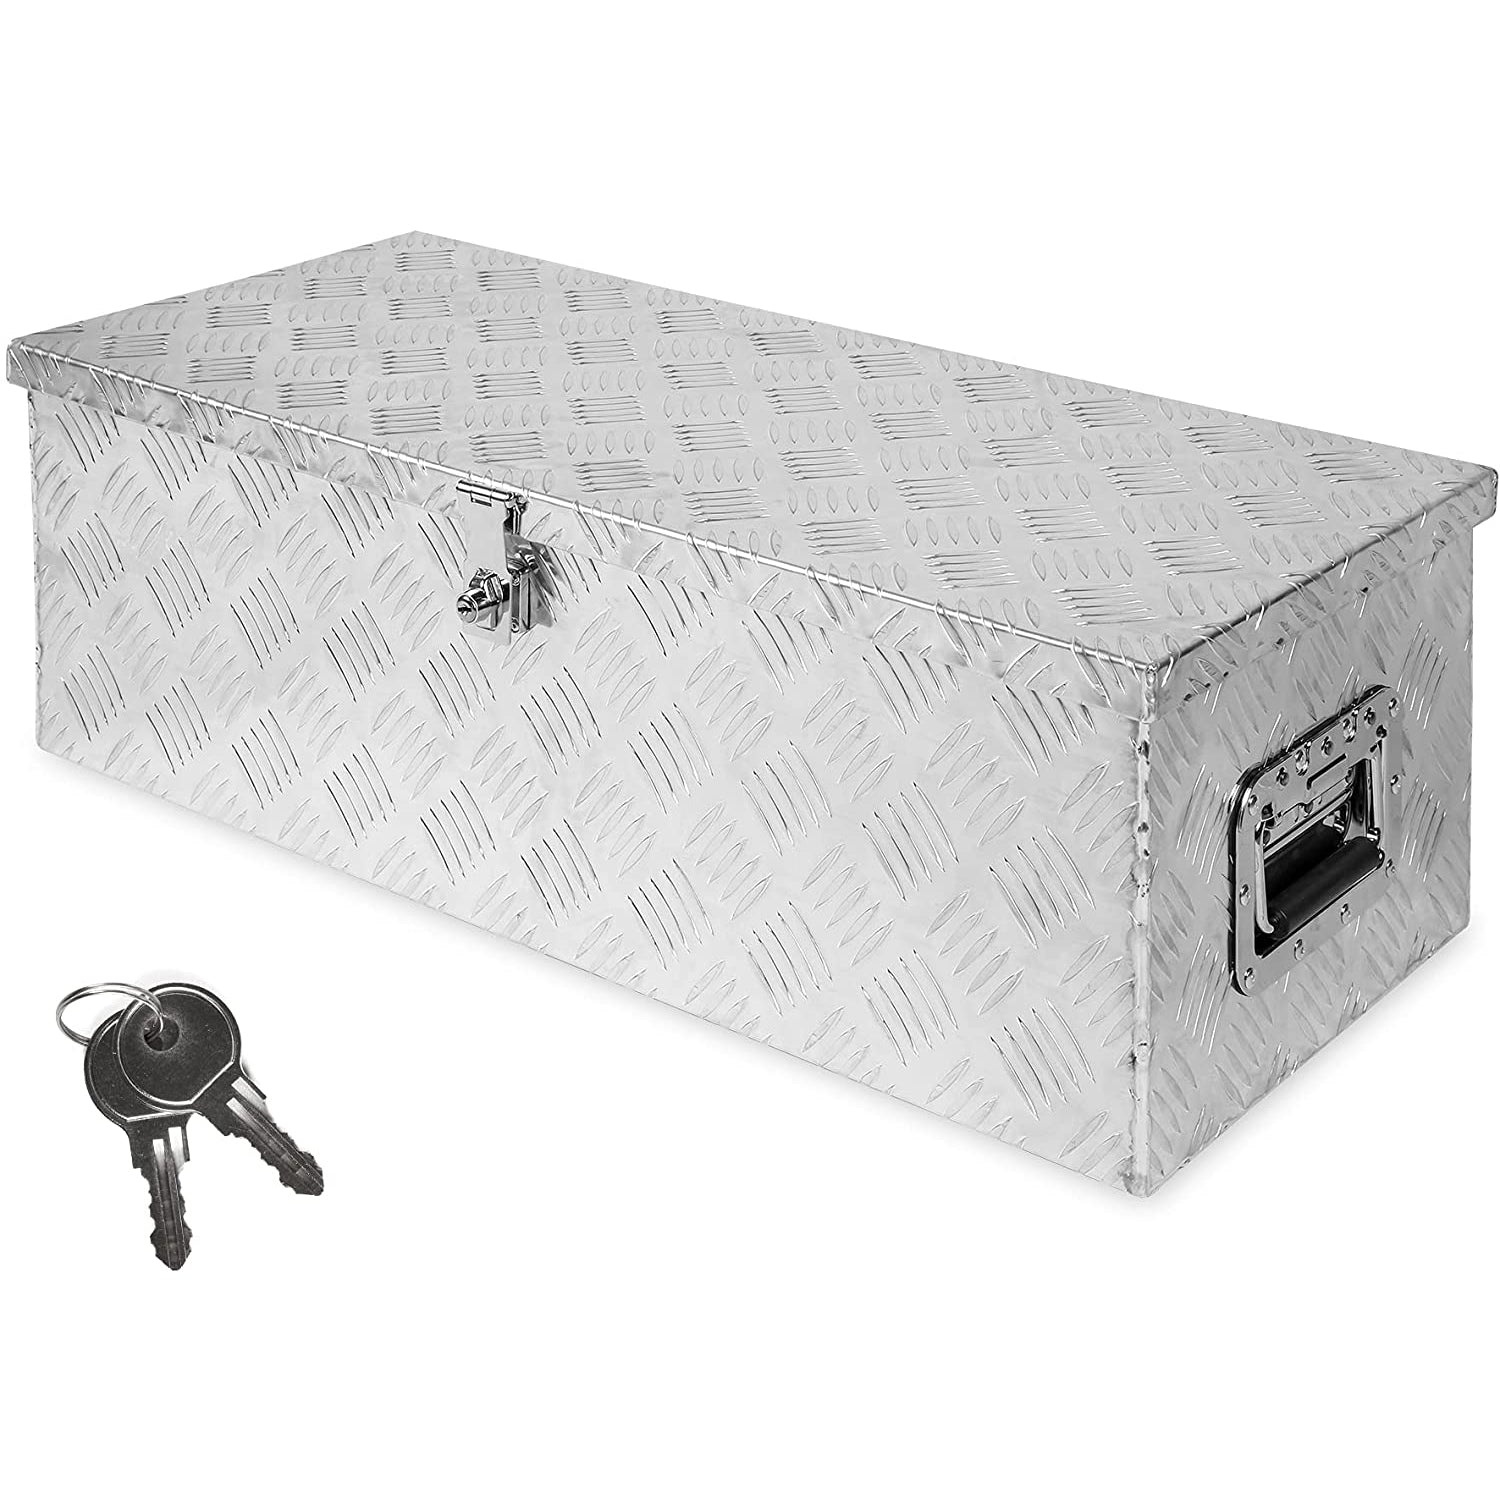
30" x 13.8" x 9.6" Aluminum Truck Tool Box Trailer RV Underbody Storage Toolbox w/ Lock & Keys
The tool box is designed to save space and provide extra storage under your truck bed. This tool box is constructed of textured aluminum for maximum durability. The door is reinforced with a weather-resistant seal for keeping your tools and items dry and safe. Fold down door provides full access. Built-in lock ensures all items are kept safe and secure. This aluminum under body tool box is perfect for storing your tools in your vehicle or at home. Features: High Quality & Stable Structure: Made of Aluminum Alloy, trailer tool box is high-intensive & corrosion-resistant; durable for all weather. 5 bar tread pattern enhance the strength of the aluminum, thereby achieving maximum durability. Lightweight & Save Space under Body: Only 13 LBS, which will reduce weight gain on tractors, trailers, or trucks. Storage toolboxes can be placed under the truck bed to Save space and provide additional storage space. Sealed design w/Protective Lock Cap: Lid fits perfectly with the box body that prevents moisture or water from seeping in, for keeping all products inside dry and safe; Featuring a security lock to protect the inside thing’s safe. Convenient Rubber Handle: Built-in handles are set at both ends of the box, make trailer pickup tool box easy to carry and move. And this 30" Aluminum Truck Tool Box Which Is Perfect For Storage In Trucks, RV, ATV, Trailer, Garage Storage, Job Site, Flatbed Specification: Color: Silver Material: Aluminum Position: Truck Bed Key Included: Yes Tread: 5 Bar Tread Item Weight: 13 Pounds Overall Dimensions: 30"(L) x 13.8"(W) x 9.6"(H) Package Including: 1 x Aluminum Trailer Tool Box; 2 x Keys Details of Toolbox: 1. Load the handle: Comes with 2 durable side handles for easy portable 2. Bold rivet: Bold rivet design, strong and durable 3. Lock buckle is safer: Features with 1 built-in lock with 2 keys for safe and secure storage Safe and Reliable Structure Built-in lock with two keys to provide anti-theft performance High Quality and Durable Appearance Excellent aluminum material and surface tire design, high-strength, corrosion-resistant toolbox can be your long-term choice Perfect Storage; Carrying Equipped with convenient handles, 30" x 13.8" x 9.6" toolbox is very suitable for truck/trailer/garage/home use
Brand: Bosonshop
Category: Vehicles & Parts > Vehicle Parts & Accessories > Vehicle Storage & Cargo > Truck Bed Storage Boxes & Organizers